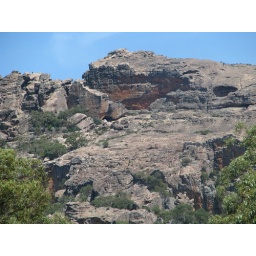
Hollow mountain in Victoria's Grampians, a huge rock face